Tony Valente

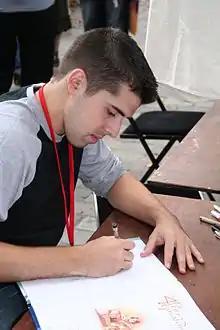
Valente in 2006

Tony Valente Pereira (born October 11, 1984) is a French comic artist. After being inspired by works of various other comic artists, Valente began illustrating "The Four Princes of Ganahan" in 2004. Following its completion, he worked with Didier Tarquin on "S.P.E.E.D. Angels". After it ended in 2013, Valente began working on "Radiant", which has received critical acclaim and an anime adaptation in 2018.